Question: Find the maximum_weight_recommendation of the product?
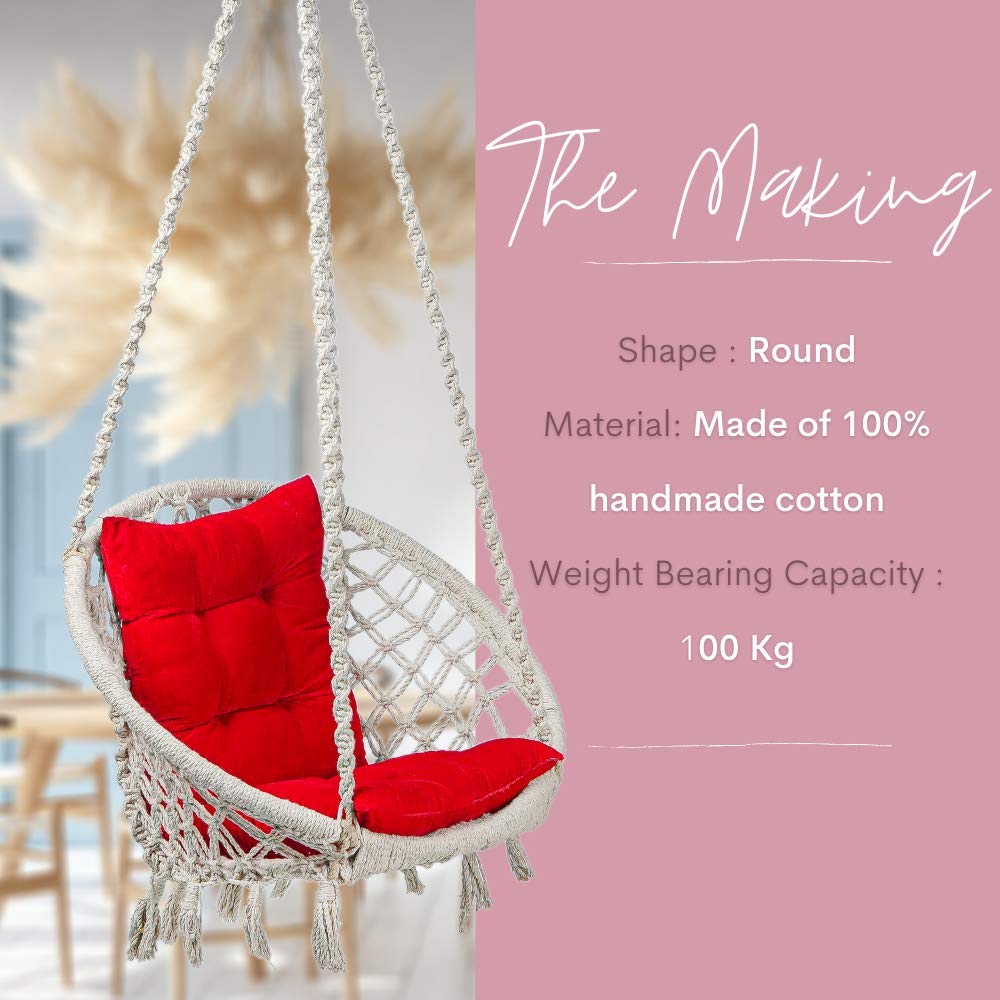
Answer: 100 kilogram